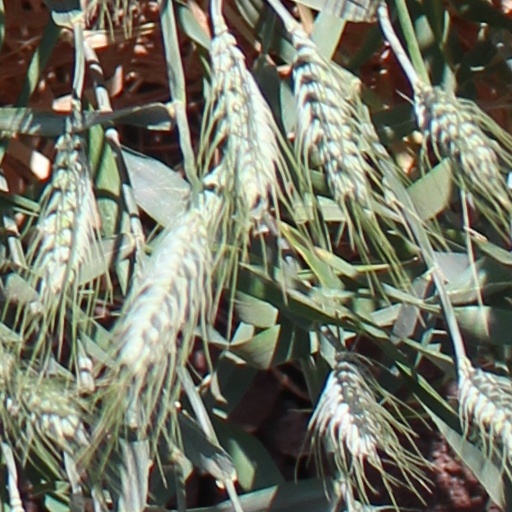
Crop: wheat